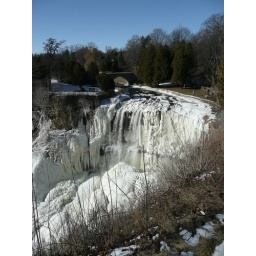
Webster's Falls under a blue sky